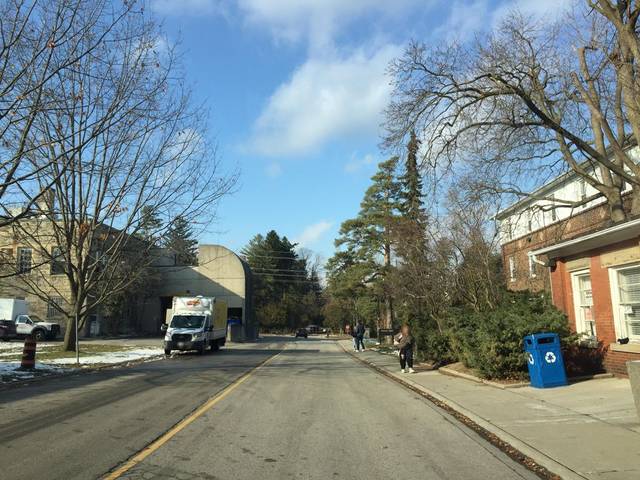
Region: Canada
Coordinates: 43.534, -80.229